Tang–Tibet relations

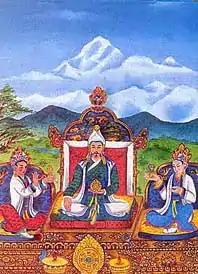
Emperor Songtsen Gampo with Princesses Wen Cheng and Bhrikuti Devi

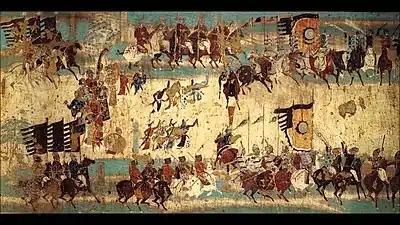
Mural commemorating victory of General Zhang Yichao over the Tibetan Empire in 848. Mogao cave 156, late Tang dynasty

During the Tang dynasty's rule in China (618–907), a complex relationship between imperial China and the Tibetan Empire developed. During this period Chinese and Tibetan forces had many battles since both parties were military powers, but there were also years of peace and friendly relations.